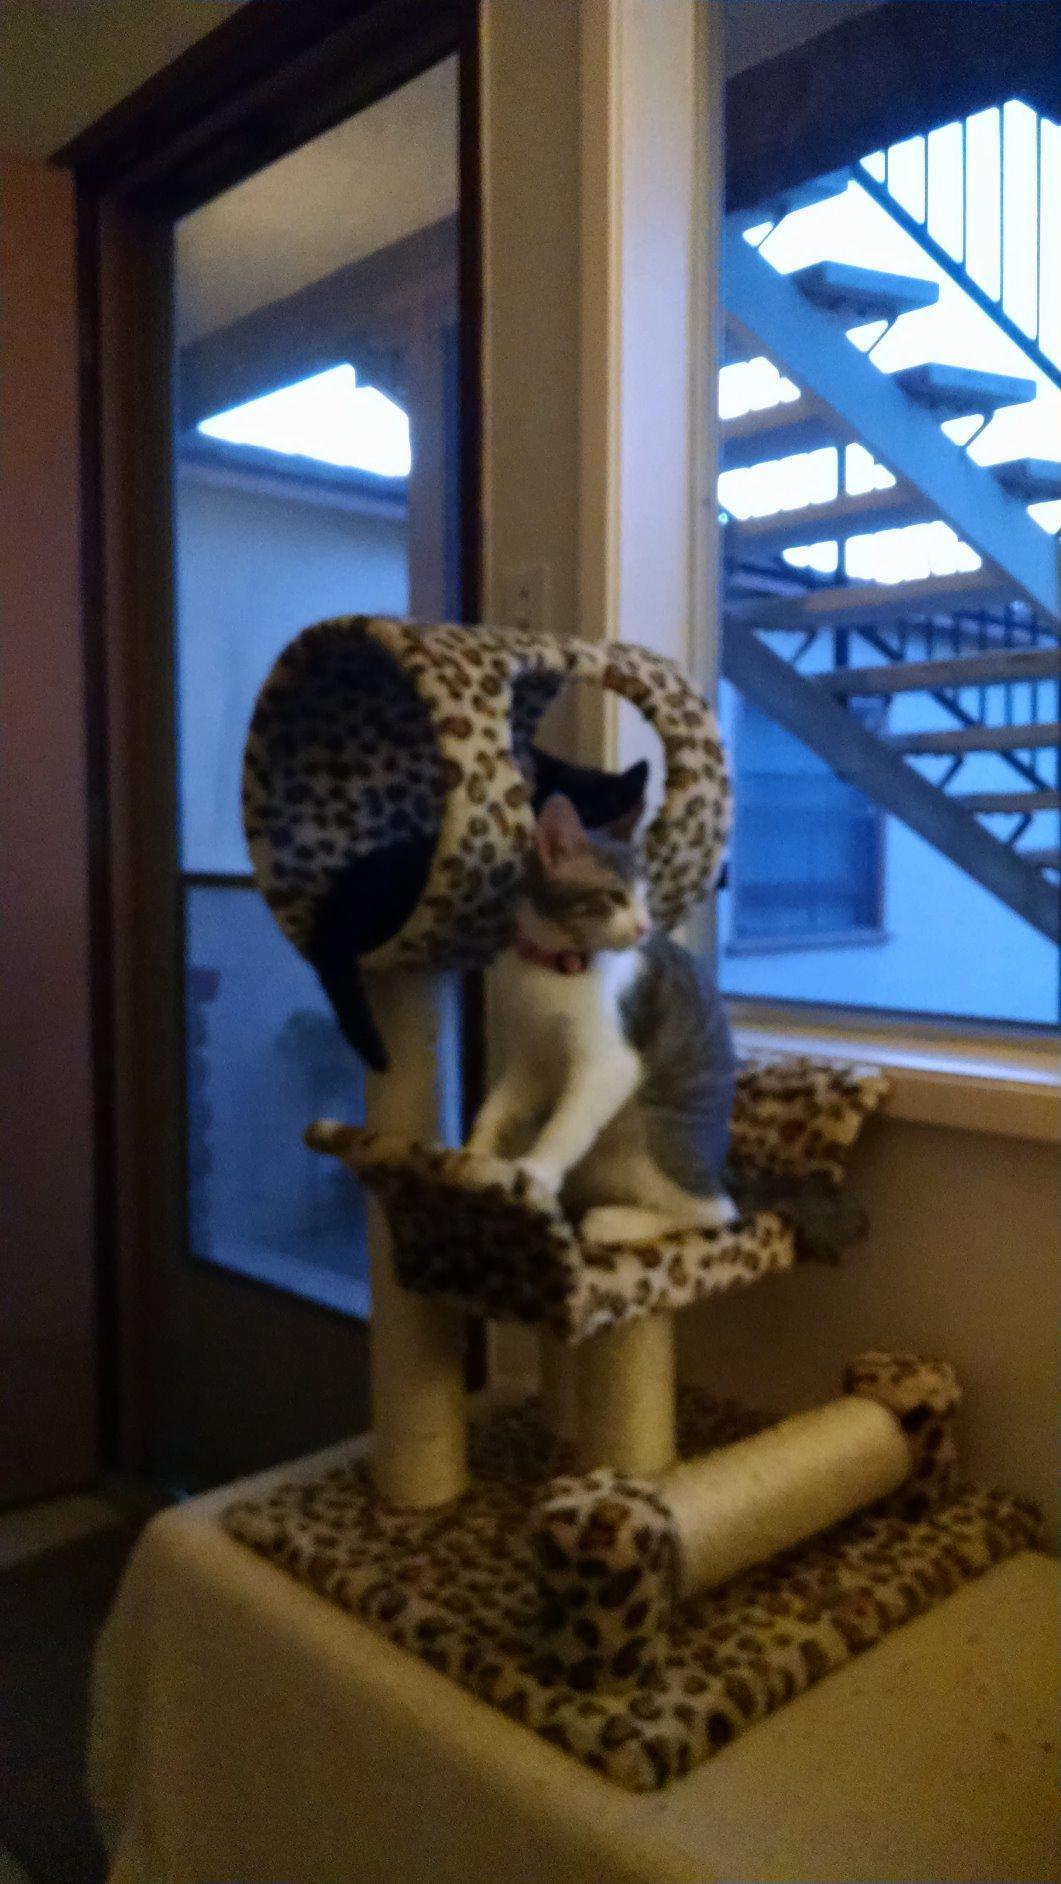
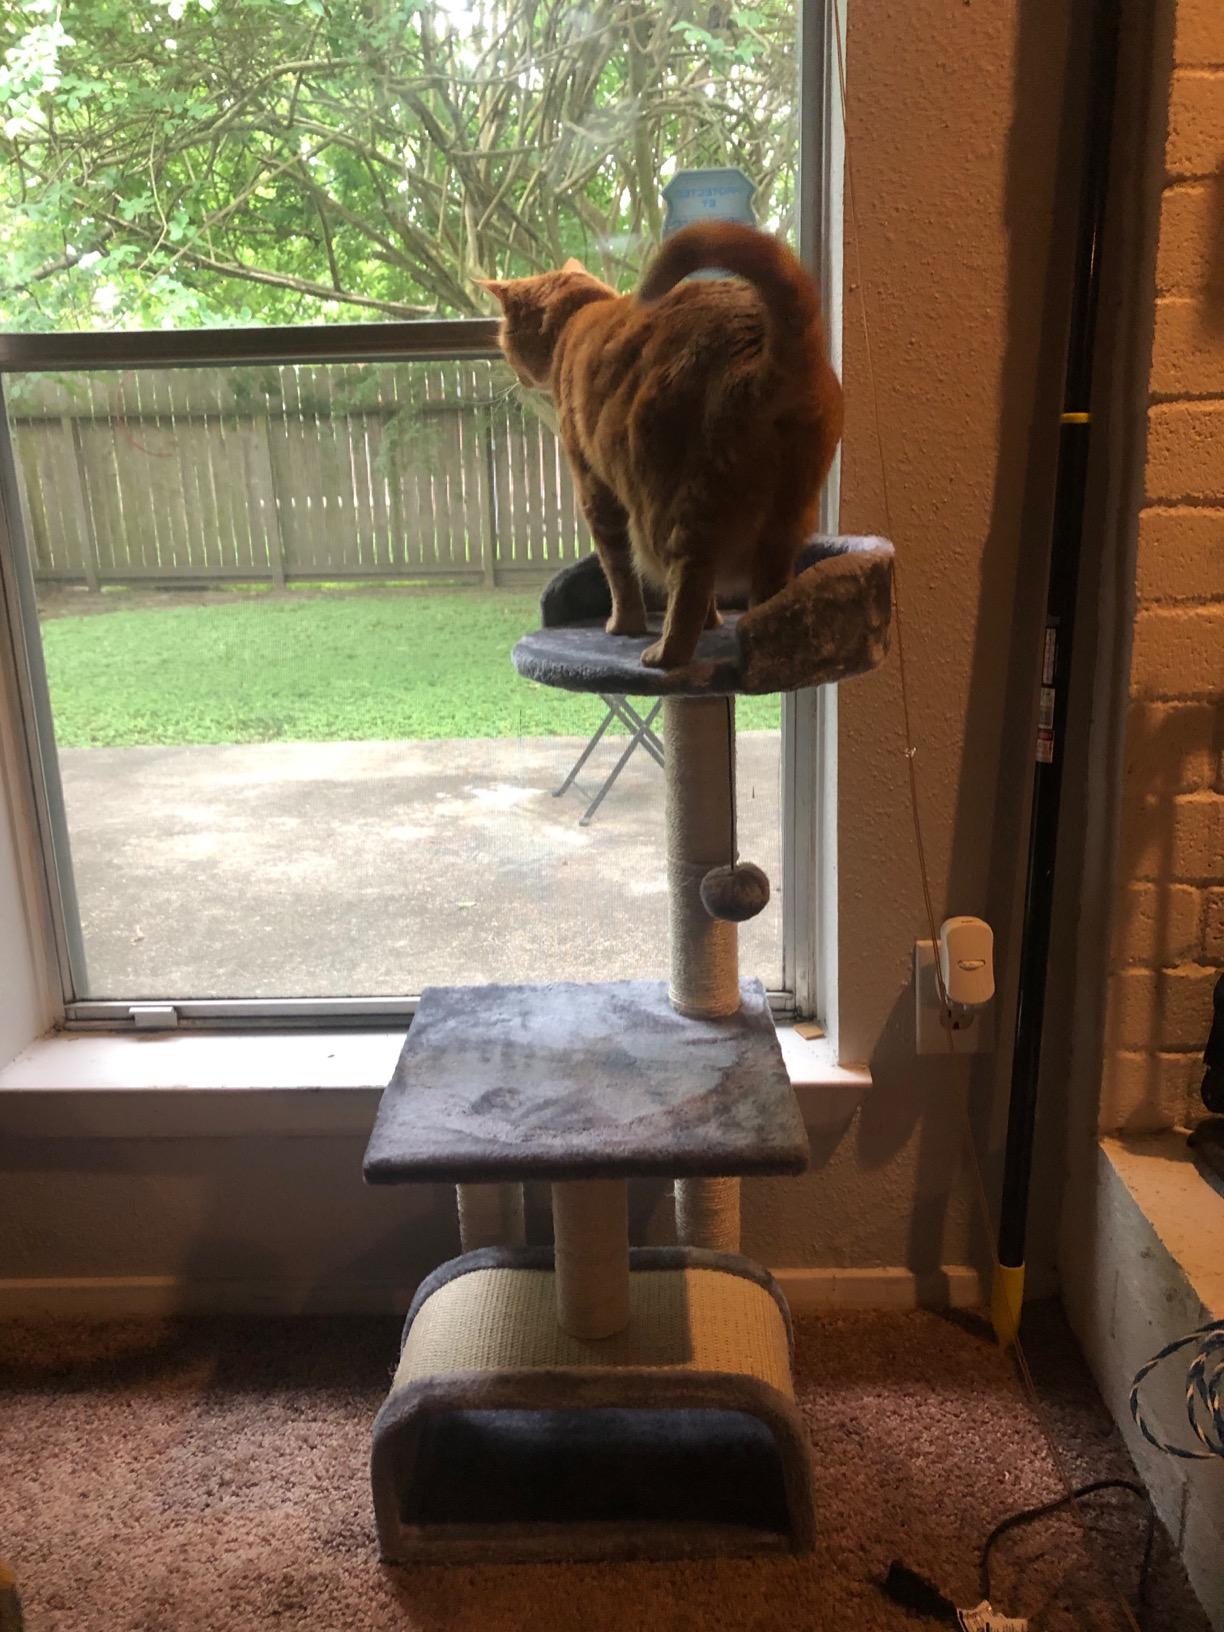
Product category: items_cat tree
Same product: no